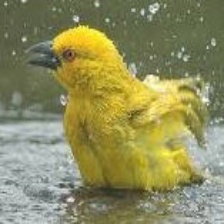
Species: EASTERN GOLDEN WEAVER
Scientific name: PLOCEUS SUBAUREUS